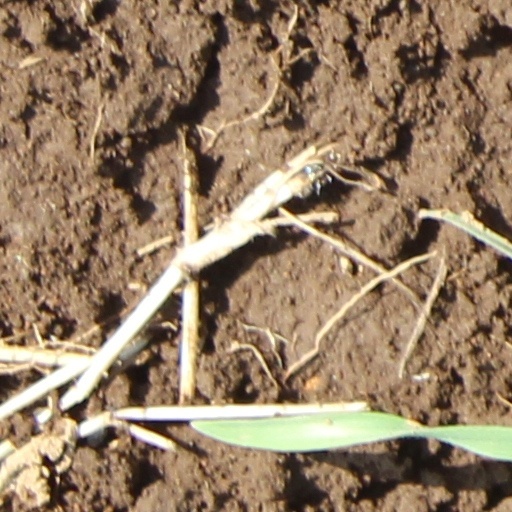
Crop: wheat